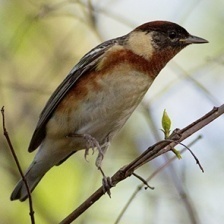
Species: BAY-BREASTED WARBLER
Scientific name: SETOPHAGA CASTANEA